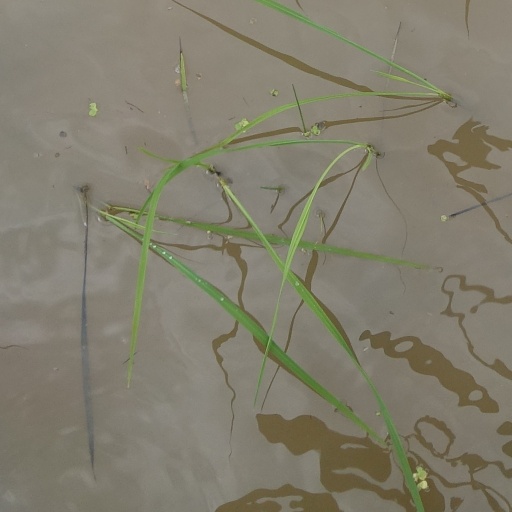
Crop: rice